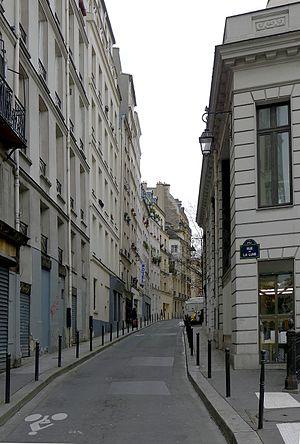
Rue de la Lune - Paris II
La rue de la Lune est une voie du 2ᵉ arrondissement de Paris, en France.